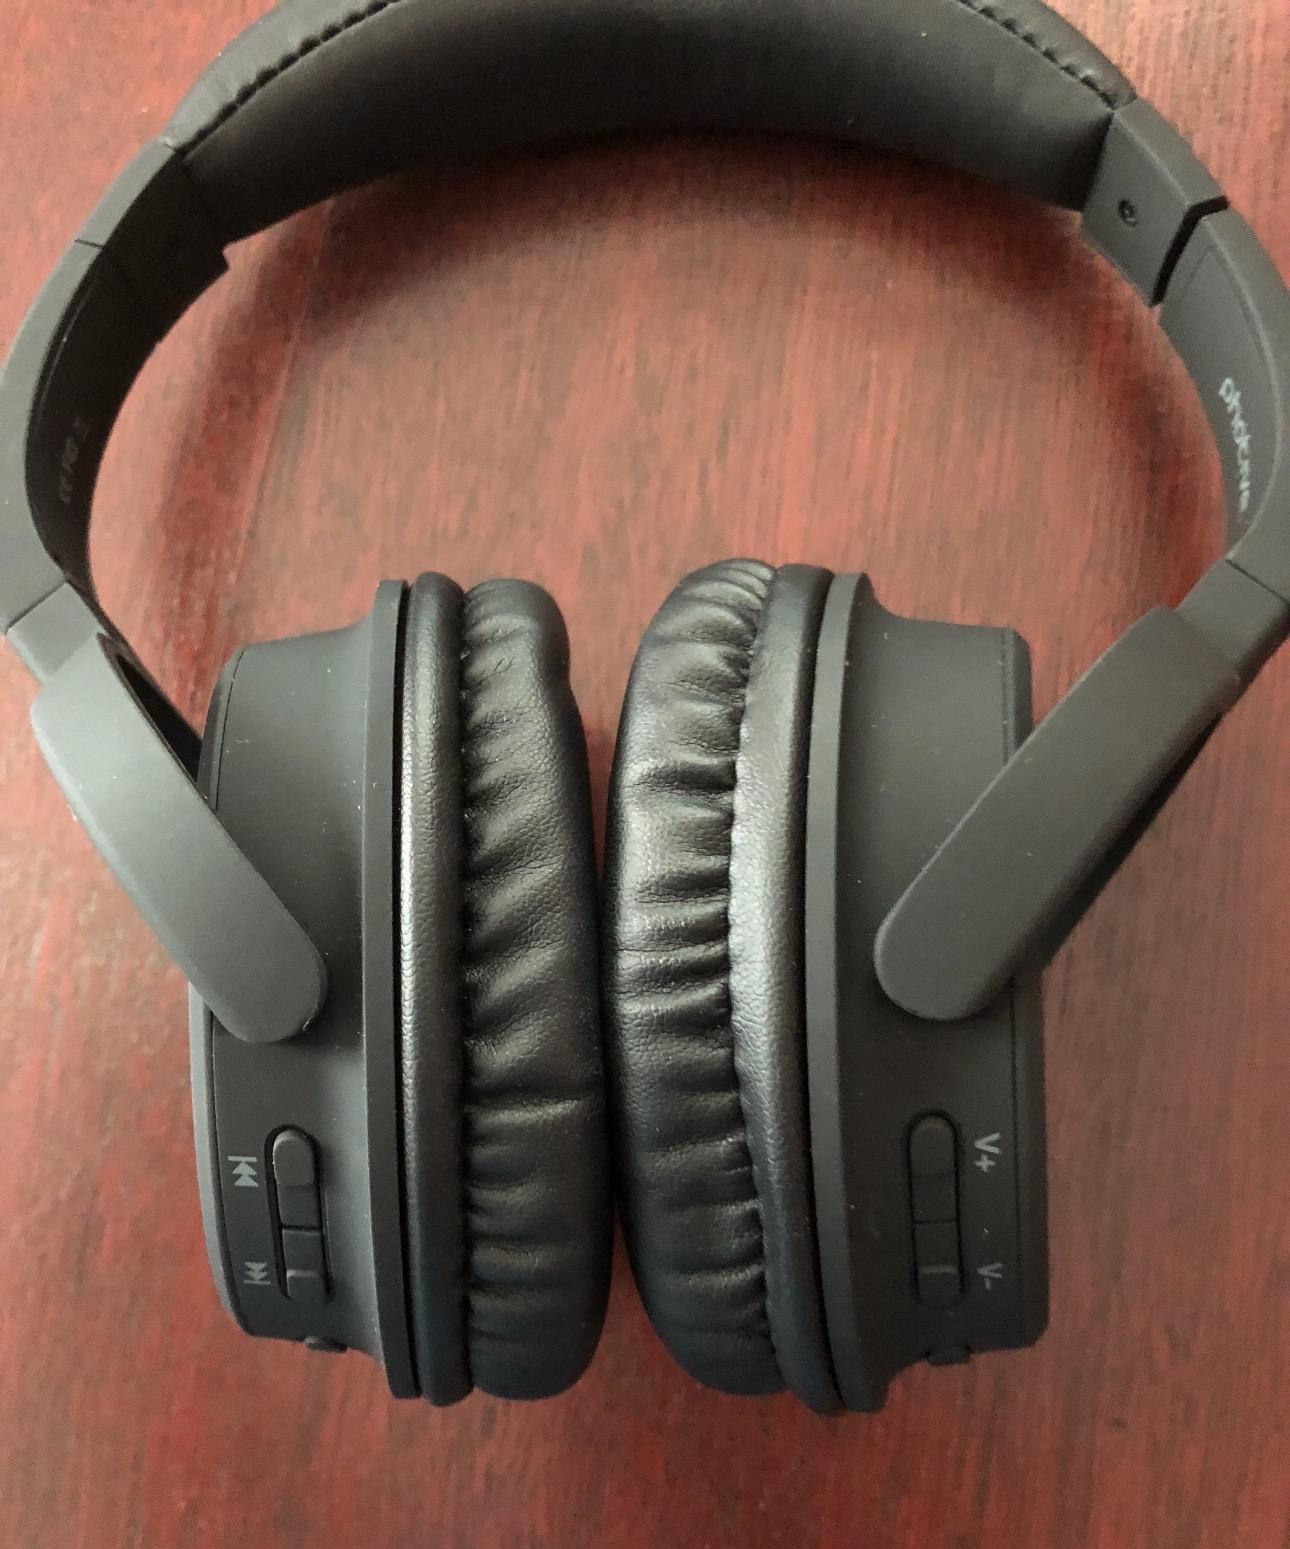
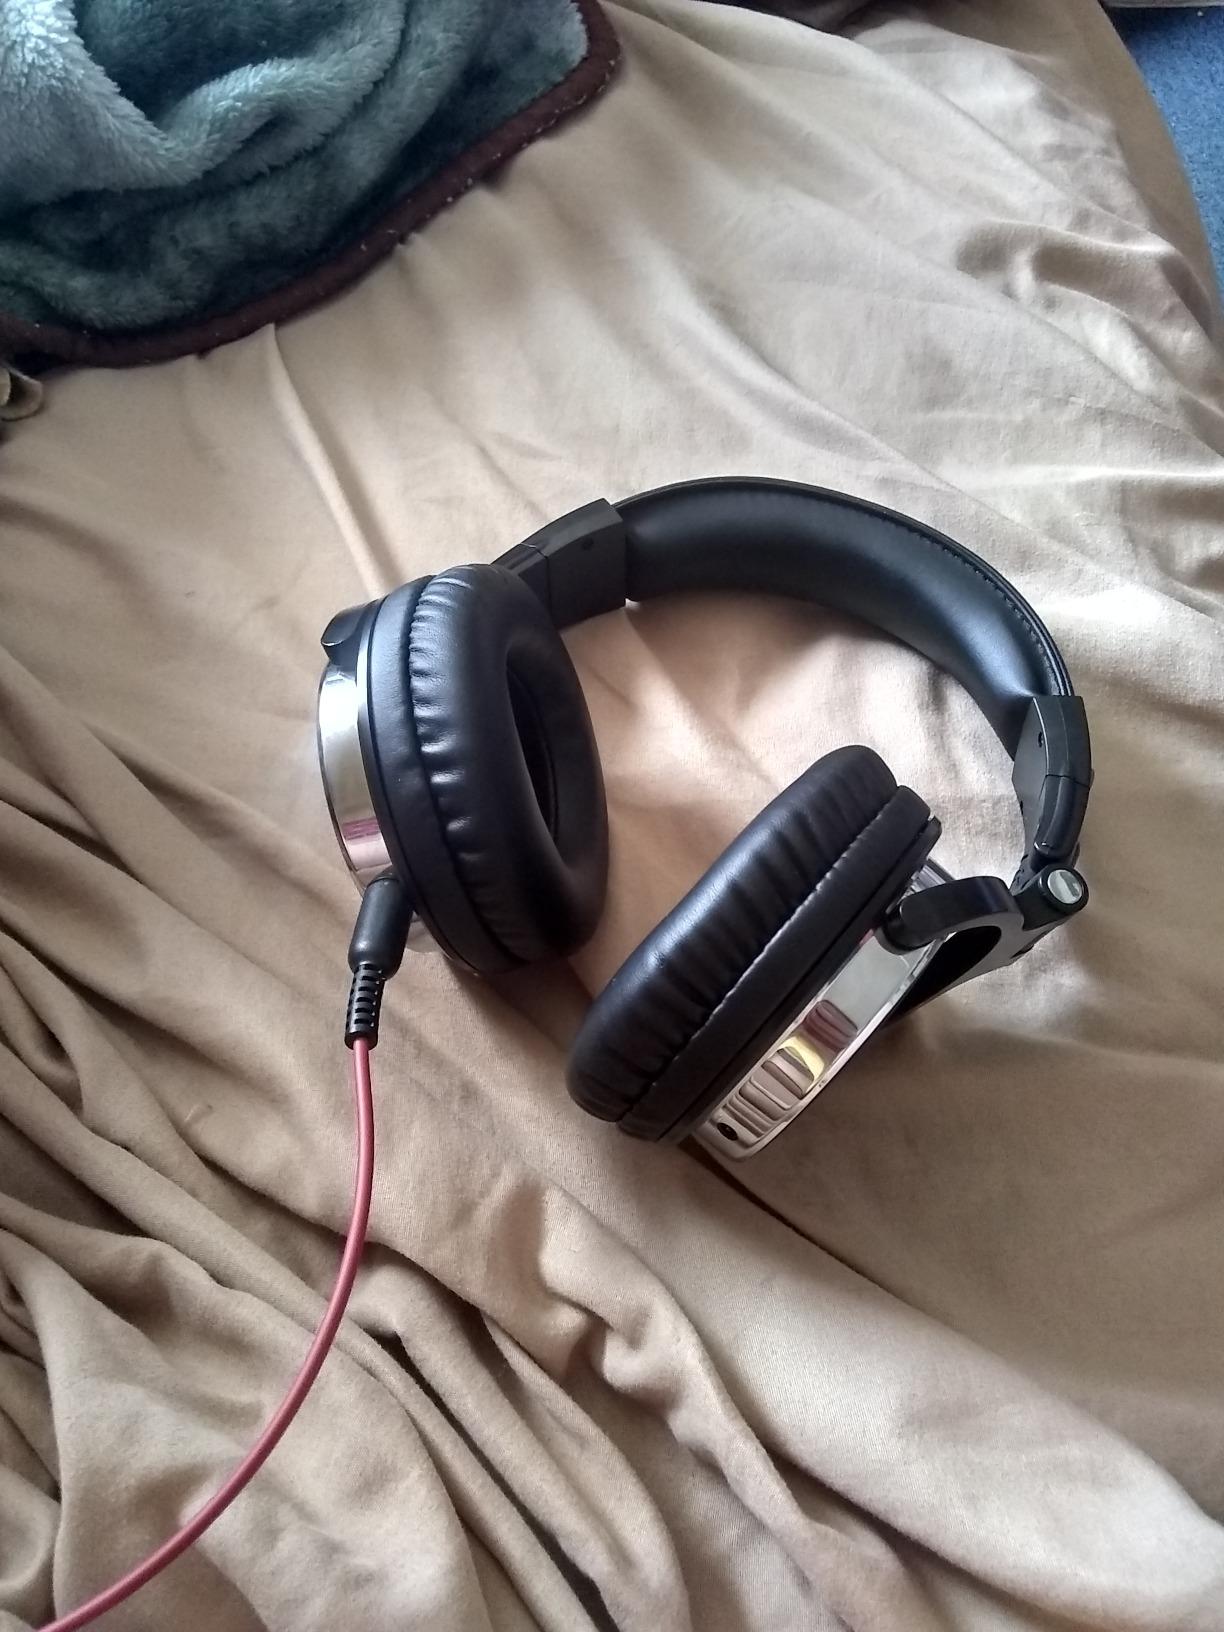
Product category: headphones
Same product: no